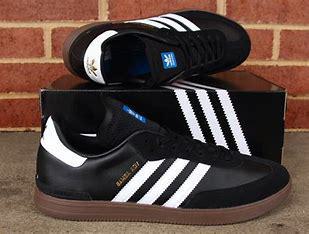
Brand: adidas
Model: Sambarose Skate